Lloyd Osbourne

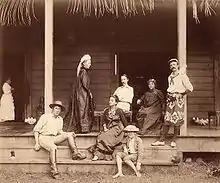
Stevenson in Vailima. Lloyd Osbourne is sitting on the left.

Osbourne's son, Alan Osbourne, served in WWI and was an Editor-in-Chief of the U.S. Maritime Commission.